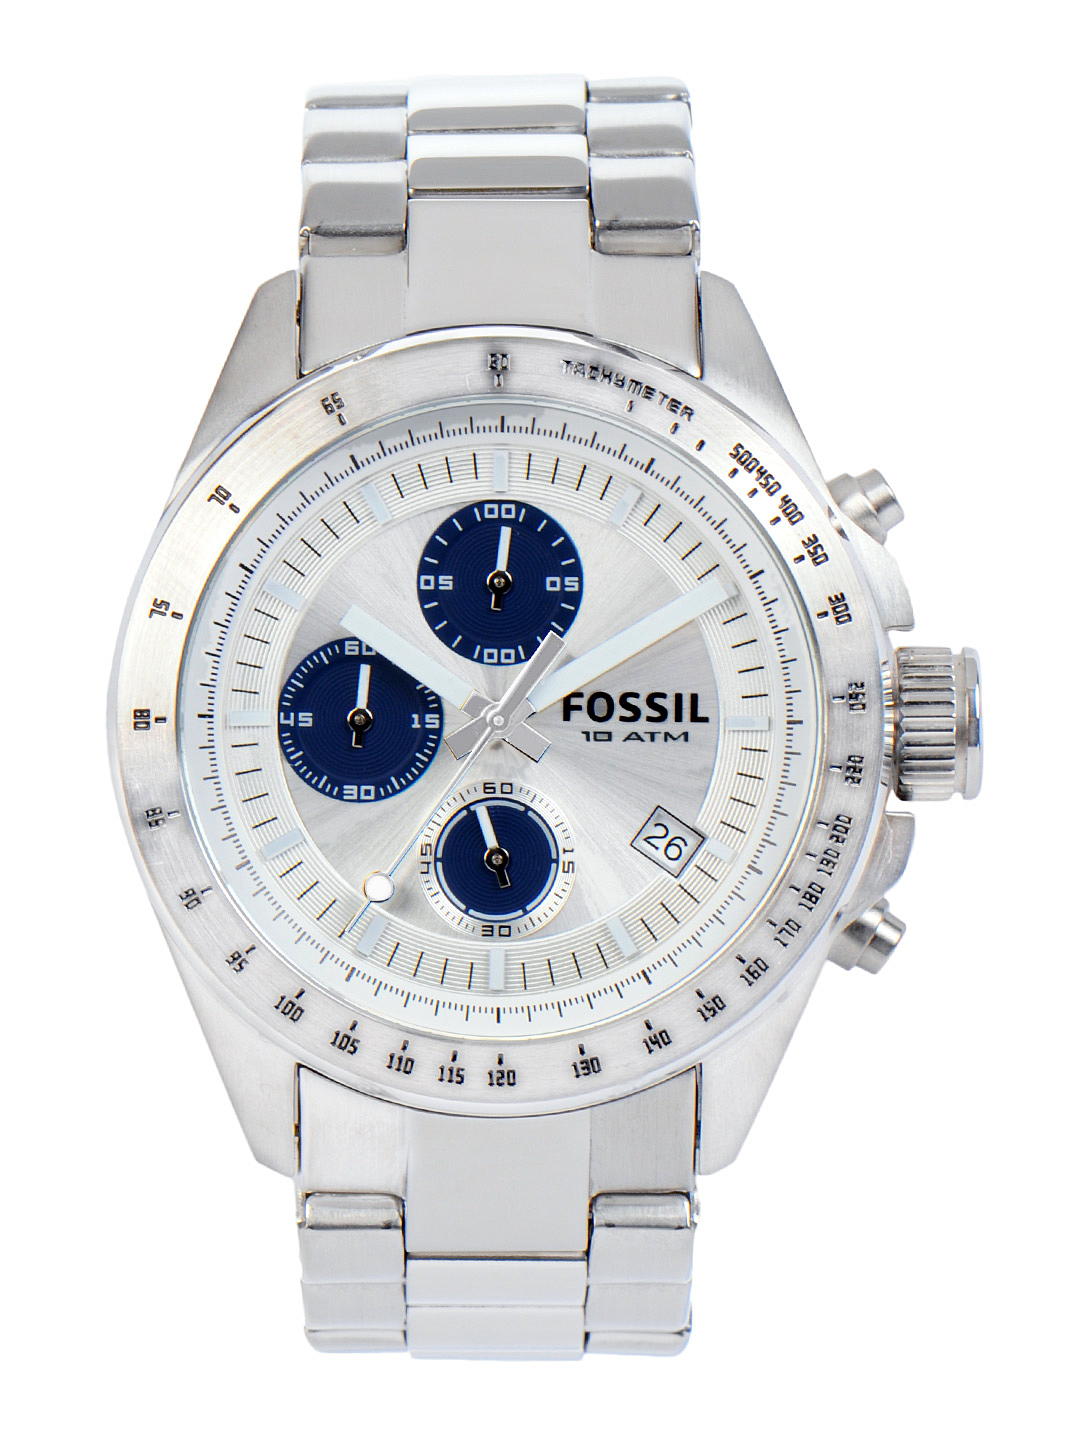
Fossil Men Quartz White Dial Chronograph Watch CH2622
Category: Accessories / Watches / Watches
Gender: Men
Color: White
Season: Winter 2016
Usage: Casual